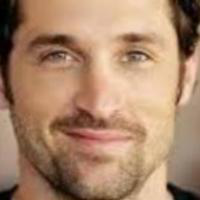
Age group: age 21-30